Jean Chesneau

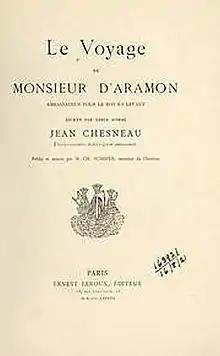
"Le Voyage de Monsieur d'Aramon dans le Levant" by Jean Chesneau.

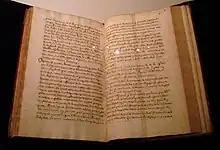
"Voyage de Paris à Constantinople" by Jean Chesneau, 1547.

Jean Chesneau was a French writer and secretary to the French ambassador to the Ottoman Empire Gabriel de Luetz d'Aramon.